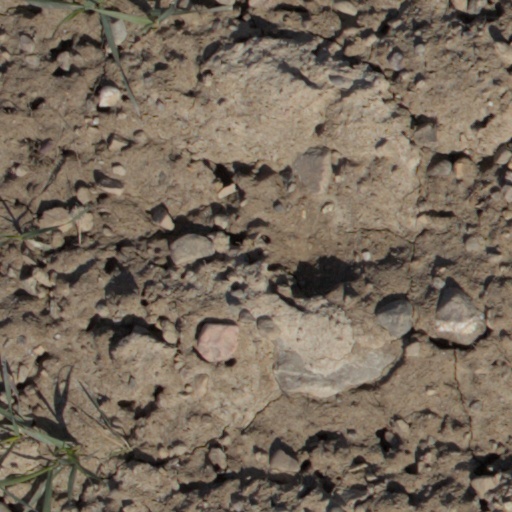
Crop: wheat